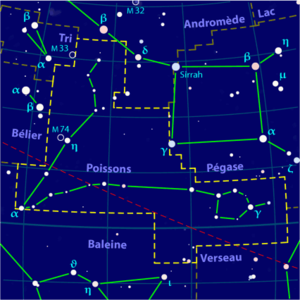
Carte pour la constellation des fr:Poissons Produite à l'aide du logiciel PP3
SDSS J010013.02+280225.8, souvent abrégé en SDSS J0100+2802, est un quasar situé à une distance d'environ 12,8 milliards d'années-lumière de la Terre.
Les Poissons sont une constellation du zodiaque traversée par le Soleil du 12 mars au 18 avril. Dans l'ordre du zodiaque, elle se situe entre le Verseau à l'ouest et le Bélier à l'est. Bien qu’assez grande, elle découpe un pan du ciel éloigné du plan de la Voie lactée et ne contient que peu d’étoiles visibles, toutes assez peu lumineuses.
Eta Pegasi est une étoile de la constellation de Pégase. Elle porte également le nom traditionnel Matar.